Hornwort

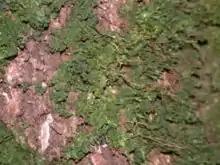
The hornwort "Dendroceros crispus" growing on the bark of a tree.

Hornworts were traditionally considered a class within the division Bryophyta (bryophytes). Later on, the bryophytes were considered paraphyletic, and hence the hornworts were given their own division, Anthocerotophyta (sometimes misspelled Anthocerophyta). However, the most recent phylogenetic evidence leans strongly towards bryophyte monophyly, and it has been proposed that hornworts are de-ranked to the original class Anthocerotopsida.